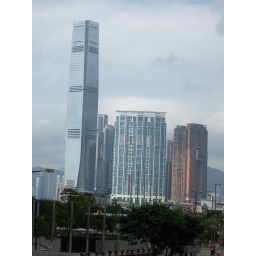
The tower is the highest building in Hong Kong